Achilles

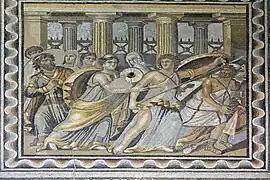
A Roman mosaic from the Poseidon Villa in Zeugma, Commagene (now in the Zeugma Mosaic Museum) depicting Achilles disguised as a woman and Odysseus tricking him into revealing himself

According to Photius, the sixth book of the "New History" by Ptolemy Hephaestion reported that Thetis burned in a secret place the children she had by Peleus. When she had Achilles, Peleus noticed, tore him from the flames with only a burnt foot, and confided him to the centaur Chiron. Later Chiron exhumed the body of the Damysus, who was the fastest of all the giants, removed the ankle, and incorporated it into Achilles' burnt foot.